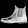
Label: Ankle boot